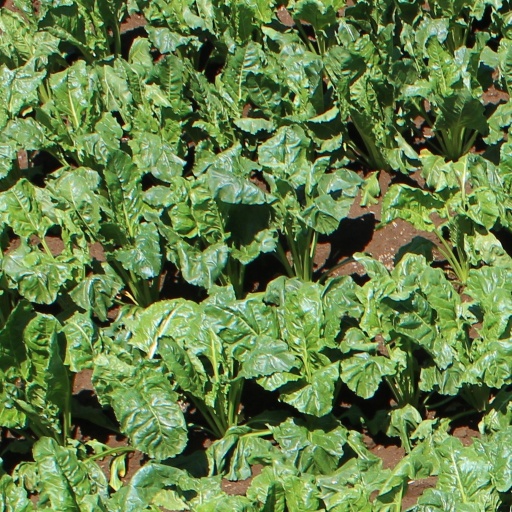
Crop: sugar beet